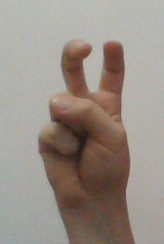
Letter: toot